Miss Grand Pakistan

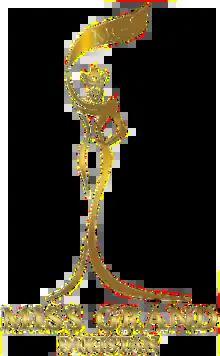

Miss Grand Pakistan is a national beauty pageant title awarded to Pakistan representatives competing at the Miss Grand International contest. The title was first mentioned in 2013 when the winner of Miss Pakistan World 2013 was assigned to represent the country at the inaugural edition of Miss Grand International in Thailand, and was placed among the top 20 finalists, which was also considered the highest and only placement obtained by Pakistani candidates at the mentioned international tournament.